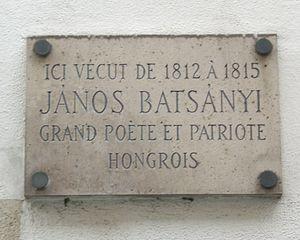
Plaque apposée au n° 30 de la rue Mazarine, Paris 6e, où vécut le poète et patriote János Batsányi (1763-1845) de 1812 à 1815.
János Batsányi est un écrivain hongrois.